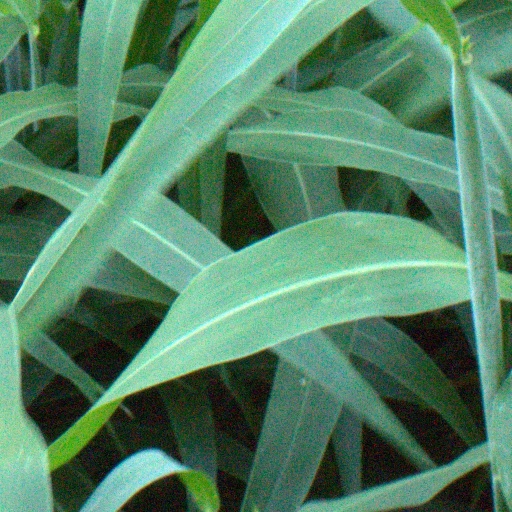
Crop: sorghum